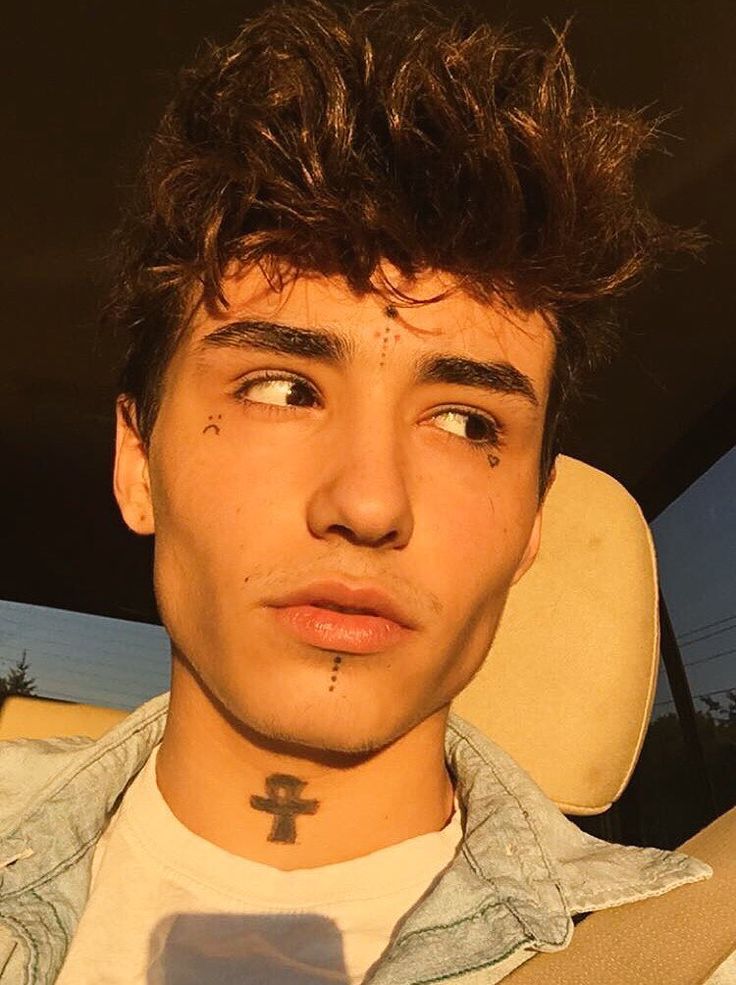
Gender: men